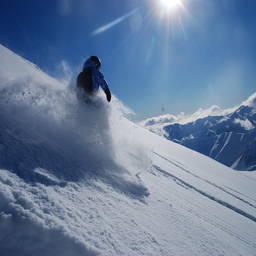
A skier kicks up a spray of powder as he skis down a slope.
A person riding on the snow in the sun.
A downhill skier on a steep slope on a sunny day.
Snowboarder going down a moderate slope of fresh powder snow.
A person in blue jacket snowboarding down a hill.